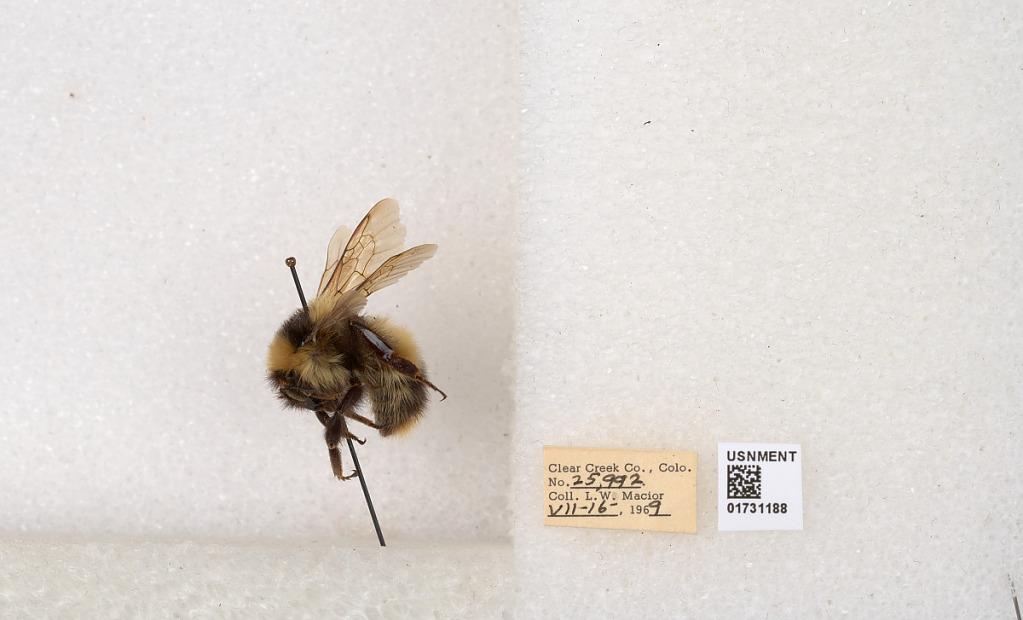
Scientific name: Bombus kirbyellus
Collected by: L. Macior
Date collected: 1969-7-16
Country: United States
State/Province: Colorado
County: Clear Creek
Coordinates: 39.6891, -105.644